Lord Chancellor

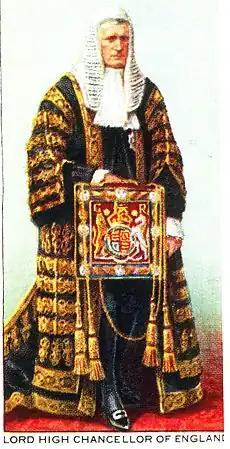
The Lord High Chancellor (Viscount Hailsham), as depicted on a cigarette card produced for the Coronation of King George VI and Queen Elizabeth in 1937. His ceremonial purse would once have contained the Great Seal of the Realm.

Formerly, when the office was held by ecclesiastics, a "Keeper of the Great Seal" acted in the lord chancellor's absence. Keepers were also appointed when the office of lord chancellor fell vacant, and discharged the duties of the office until an appropriate replacement could be found. When Elizabeth I became queen, Parliament passed an Act providing that a Lord Keeper of the Great Seal would be entitled to "like place, pre-eminence, jurisdiction, execution of laws, and all other customs, commodities, and advantages" as a lord chancellor. Like the lord keeper, the lord chancellor is formally appointed by receiving the Great Seal in the Privy Council, however the chancellor also takes an oath at the Royal Courts of Justice.